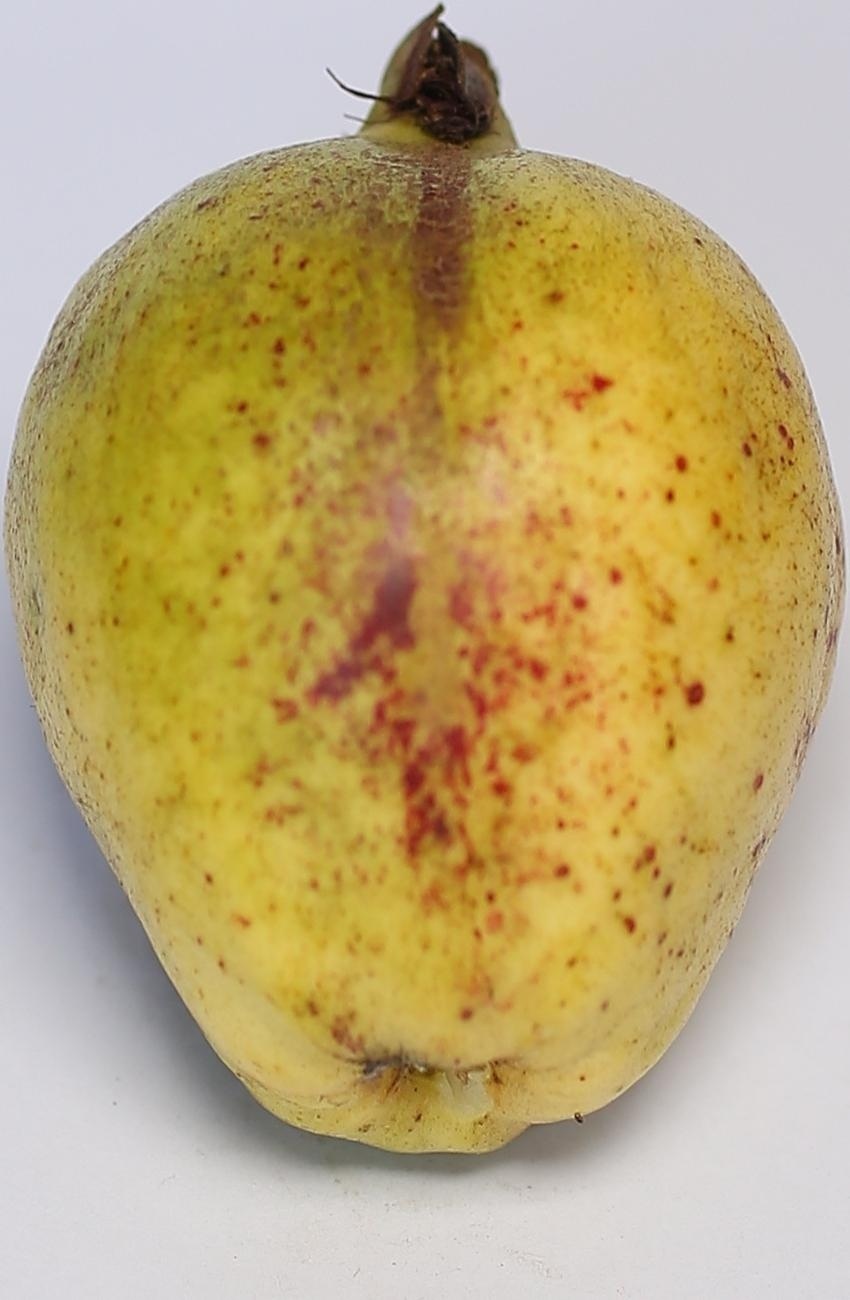
Maturity: mature-green
Variety: riyali